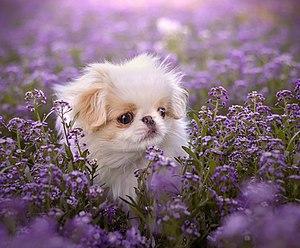
Chiot épagneul Japonais (chin) inscrit au Lof
L'épagneul japonais ou chin est une race de chien du groupe des épagneuls. Ce sont des compagnons loyaux et qui aiment être le centre d'intérêt de leurs maîtres.